Kuper Island Indian Residential School

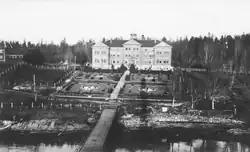
June 19, 1941 view of Kuper Island Indian Residential School

The Kuper Island Indian Residential School, also known as Kuper Island Indian Industrial School, was a Canadian Indian residential school located on Kuper Island (now known as Penelakut Island), near Chemainus, British Columbia, that operated from 1889 to 1975. The school was operated by the Roman Catholic Church, with funding from the Department of Indian Affairs.